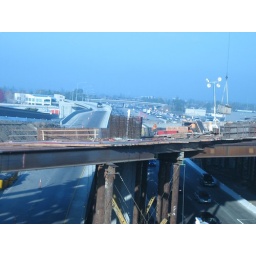
Each day on the way to the office we got to see this bridge being built over Highway 101